Isar Valley Railway

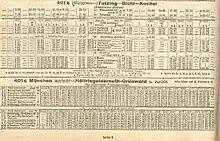
Extract from the timetable of 1944

The Deutsche Reichsbahn took over Lokalbahn AG, including the Isar Valley Railway, on 1 August 1938. The Isar Valley Railway was also involved in the plans for the reconstruction of the Munich railway network during the Nazi period. It would have served as a transit route to Italy. The plans were rejected shortly after the start of the Second World War. Traffic to and from the munitions factory in Geretsried increased freight traffic for a short time. The munitions factory was built in 1939 and connected by a rail siding to the Isar Valley Railway in Wolfratshausen. As the destruction of Munich increased, Deutsche Reichsbahn established a connection from the siding to the south, producing a triangular junction in Wolfratshausen, allowing freight trains to run via Bichl and Tutzing. The munitions plant was served daily by two or three freight trains. On 19 July 1944, 70 percent of the Isar Valley Railway was destroyed in an air raid by the United States Air Force. In order to transport freight from the munitions plant the Isar Valley Railway was restored to service provisionally, but due to the lack of spare parts only salt-impregnate sleepers could be used. After the Second World War, traffic on the Isar Valley Railway was restored to normal operations only slowly. Its rolling stock was stored or destroyed all over Germany. From 1946, regular passenger services were largely restored. After World War II, the volume of freight traffic fell again, passengers traffic briefly rose as a result of “hamster rides” ("Hamsterfahrten": people, mostly women, travelling to the countryside to look for food).